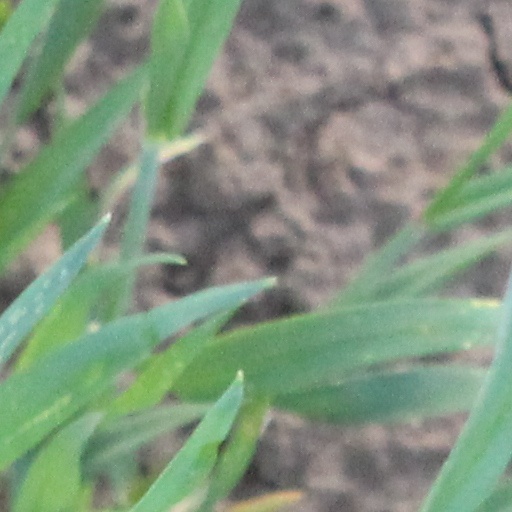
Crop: wheat